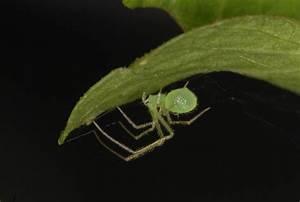
spider